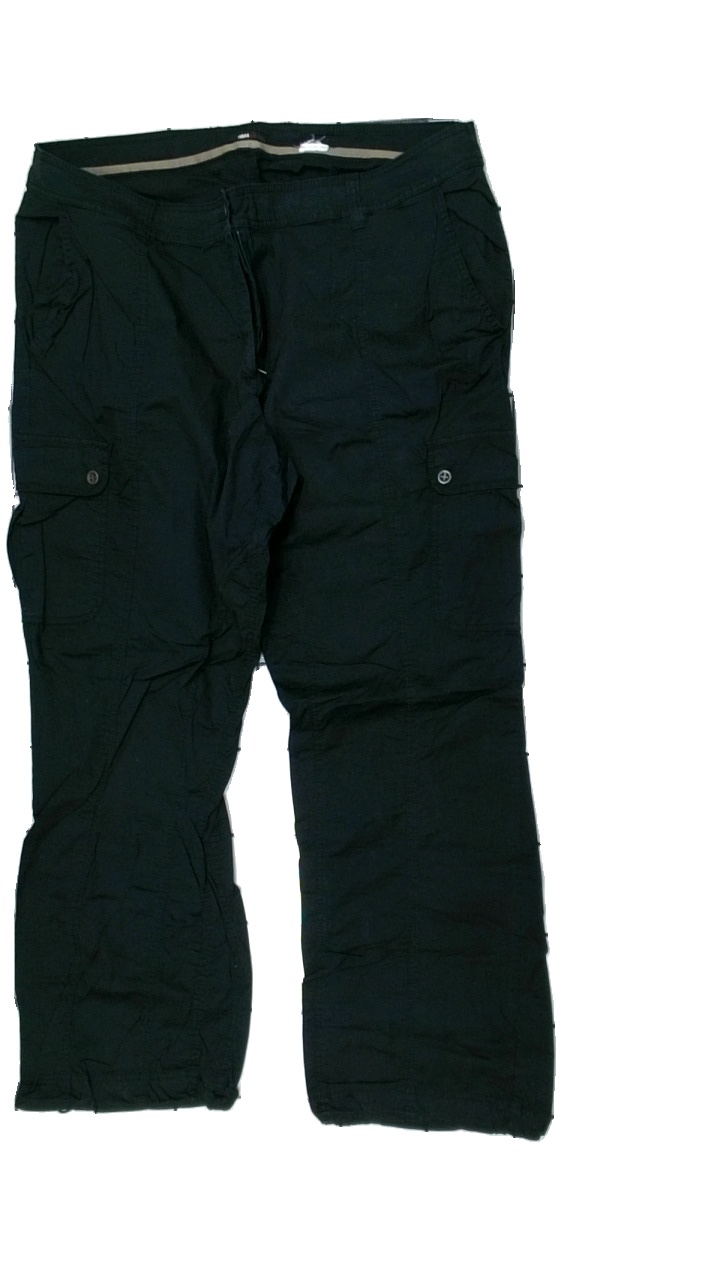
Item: Trousers (Ladies)
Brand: H&m
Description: byxor
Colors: Black
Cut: Regular
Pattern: Other
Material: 100% bomull
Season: All
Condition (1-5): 2
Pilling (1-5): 3
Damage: urtvättat
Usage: Export
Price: <50